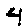
Label: 4